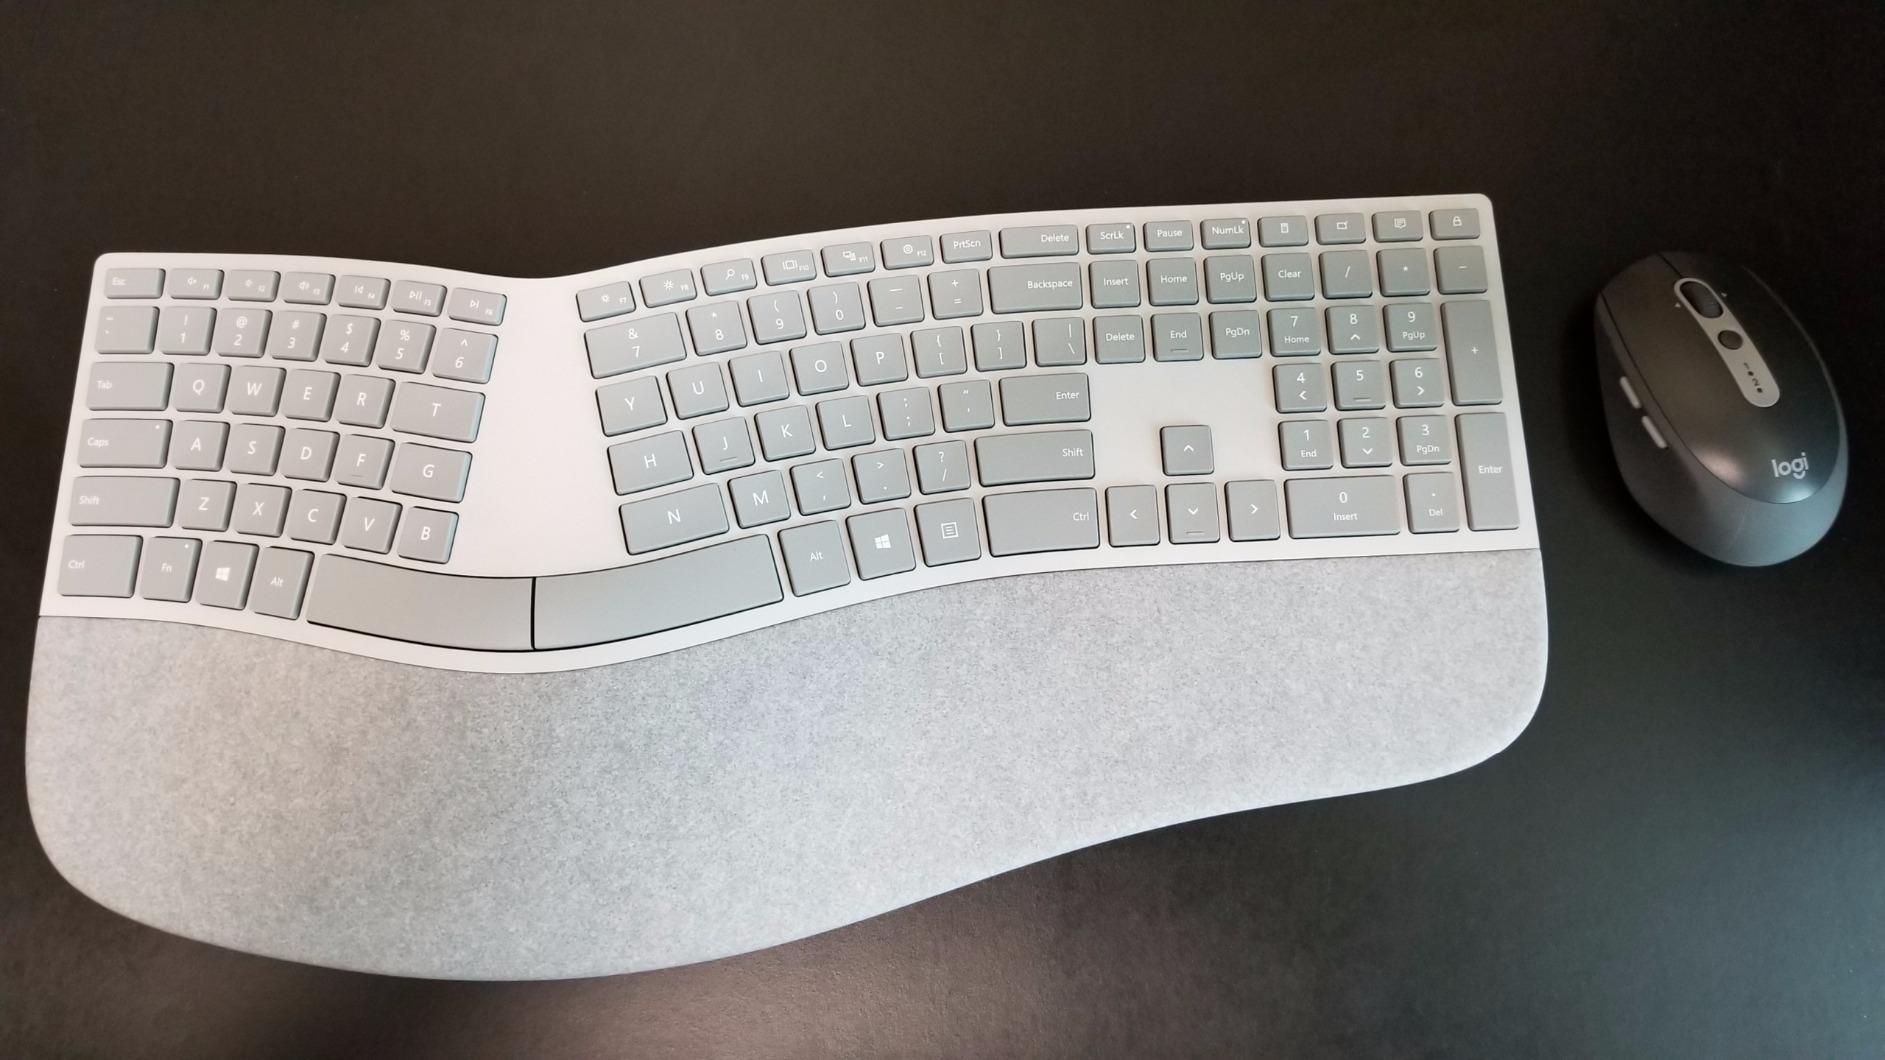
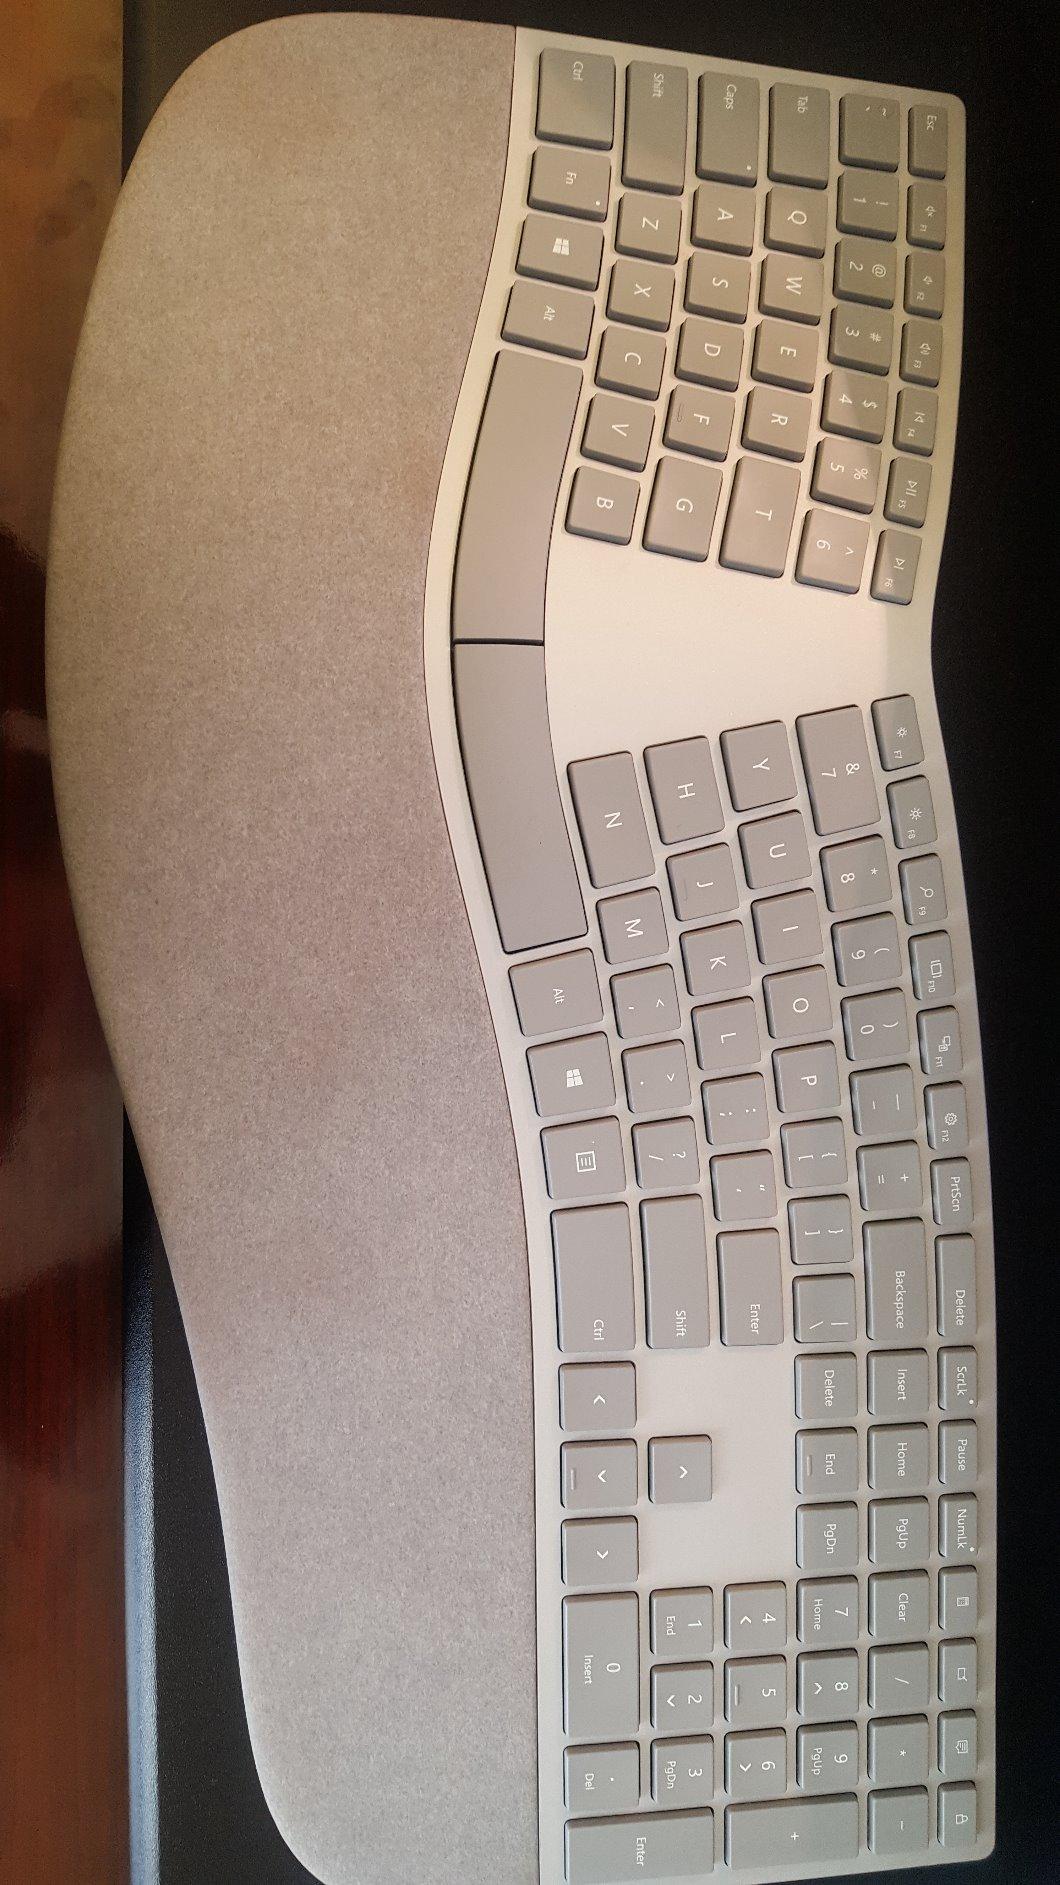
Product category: keyboard
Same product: yes